The Men Who Tread on the Tiger's Tail

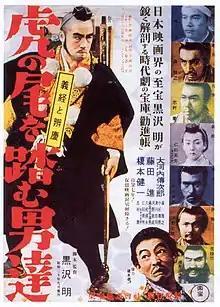
Theatrical release poster

is a 1945 Japanese period drama film written and directed by Akira Kurosawa, based on the kabuki play "Kanjinchō", which is in turn based on the Noh play "Ataka". It depicts a famous 12th century incident in which Yoshitsune and a small group of samurai cross into enemy territory disguised as monks.